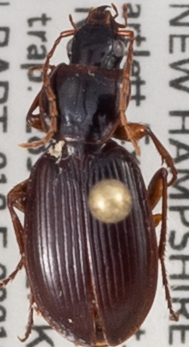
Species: Synuchus impunctatus
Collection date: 2021-07-28
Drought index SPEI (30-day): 1.184
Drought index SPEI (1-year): -1.034
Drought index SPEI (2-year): -0.62